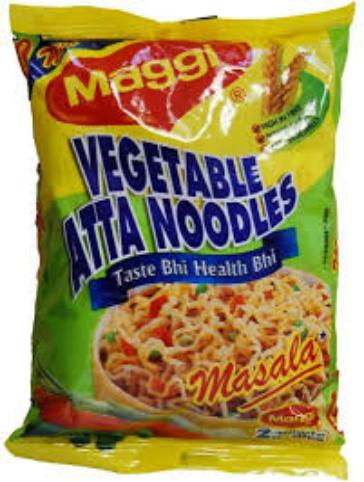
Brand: Maggi Masala noodles
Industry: Food